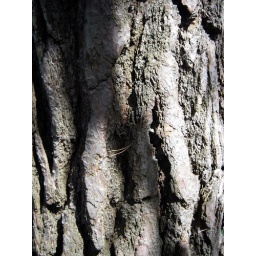
Bark of a pine tree in Arne nature reserve.